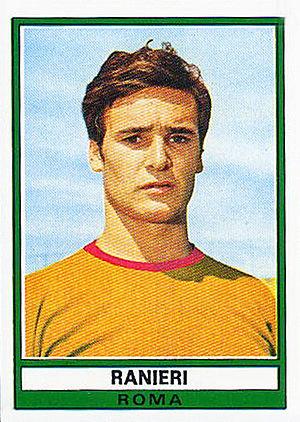
Claudio Ranieri, né le 20 octobre 1951 à Rome, est un entraineur et ancien footballeur italien. Il entraîne l'Unione Calcio Sampdoria, depuis le 12 octobre 2019.